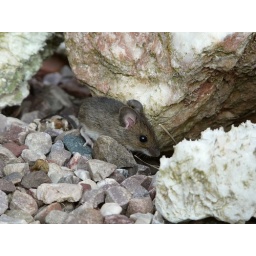
Small field mouse in our garden after rescuing from one of our cats